Netherlands Marine Corps

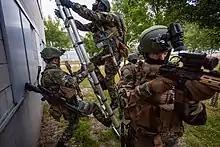
Marines during a Certification Exercise in a training village, in 2018.

The Corps consists of two battalion-sized Marine Combat Groups (MCGs), 1st MCG and 2nd MCG, which are headed by a Lieutenant Colonel and each field approximately 726 men with a command staff consisting of 30 men each.